Foster Spinning Co.

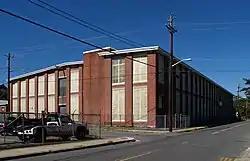

Foster Spinning Co. is an historic textile mill on Cove Street in Fall River, Massachusetts. The mill was built in 1916 from red brick and had a capacity of 13,312 spindles when built. It was the last new textile mill built in Fall River. Its buildings are not particularly architecturally distinctive, representing typical early-20th century mill construction, but the complex is relatively complete, including the original main mill, boiler house, smokestack, and wooden storage building. In 1920 the plant was enlarged, increasing its capacity to 25,000 spindles. The Foster Spinning Company operated on the premises until 1962.